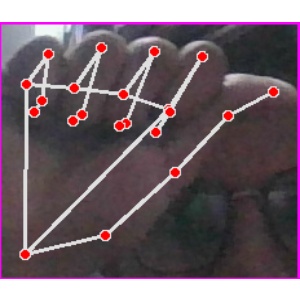
अक्षर: छ